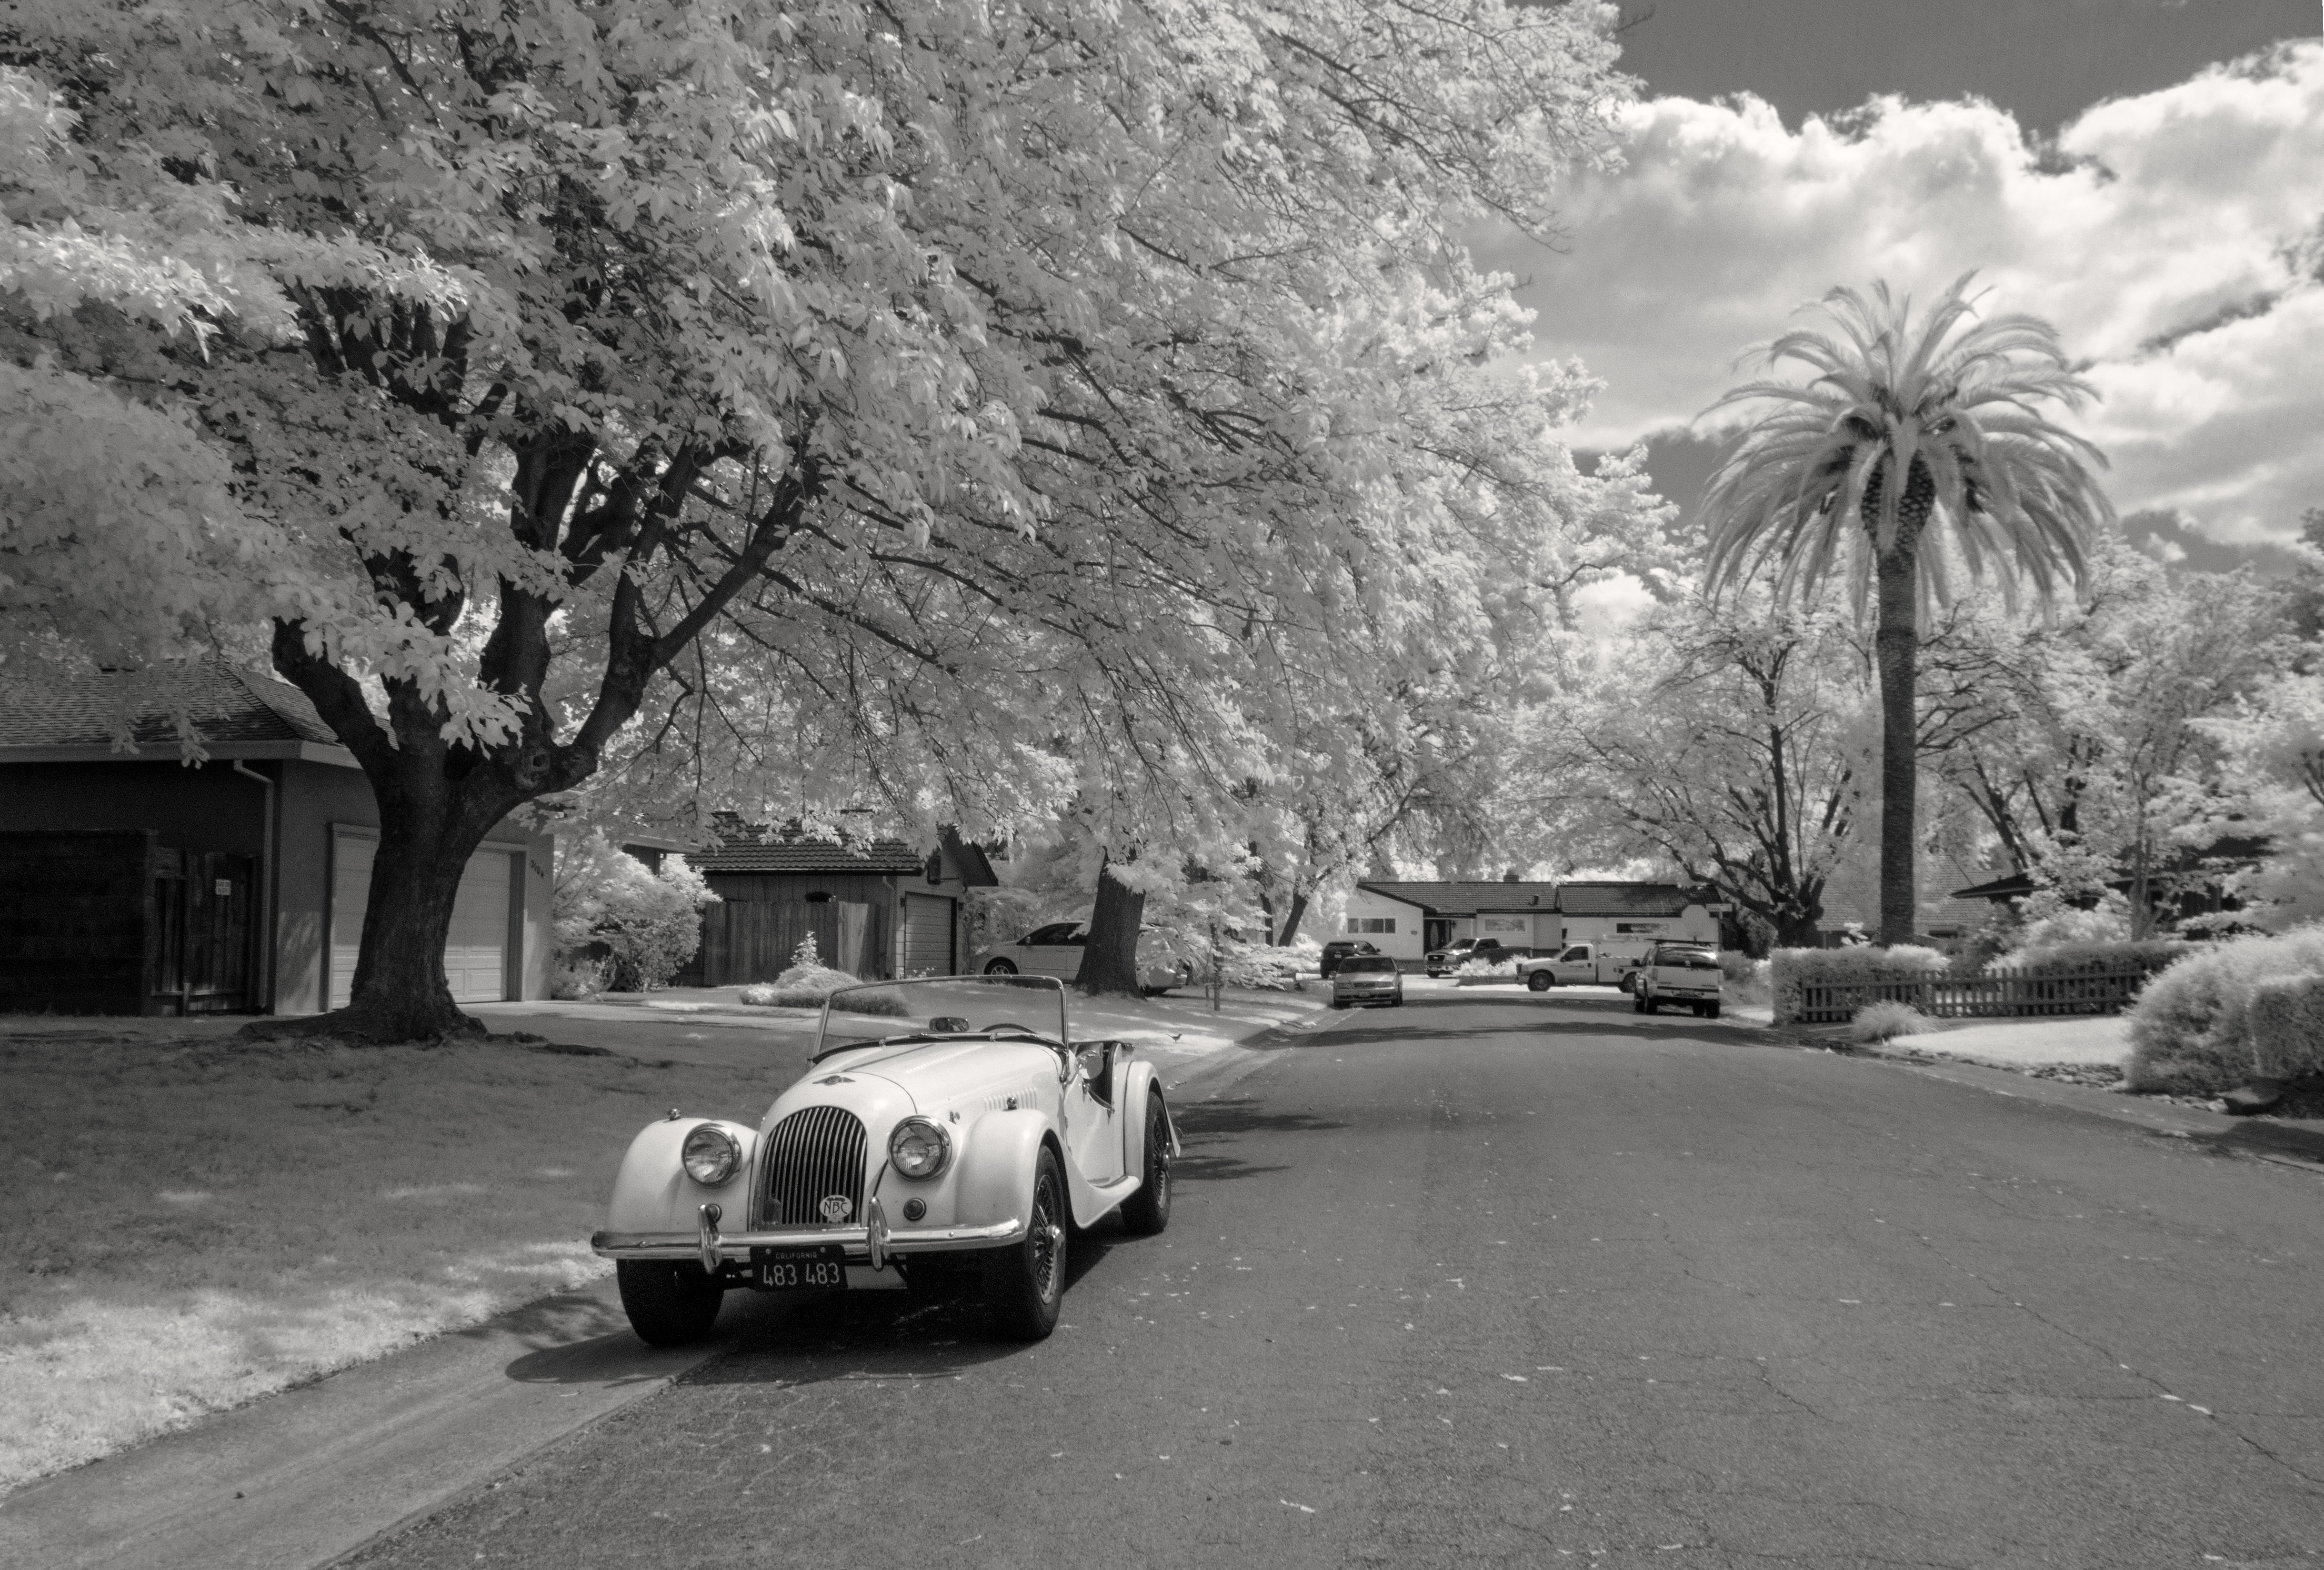
tree, snow, black and white, car, photography, flower, vehicle, monochrome, morgan, 4, infrared, monochrome photography, luxury vehicle